Vorzogory

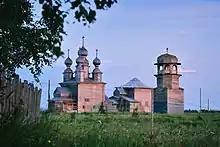
Vorzogory

In 2016 Vorzogory was included in The Most Beautiful Villages in Russia.